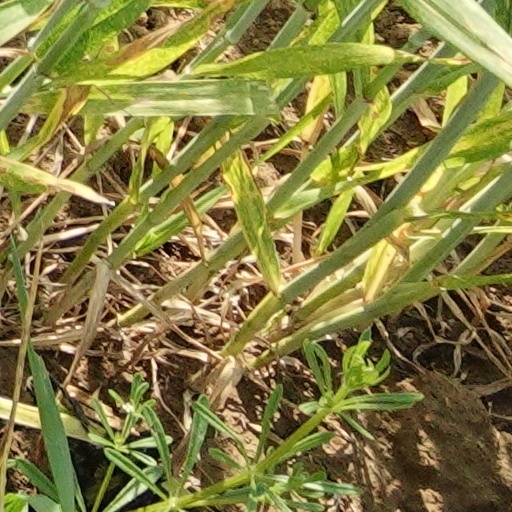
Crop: wheat